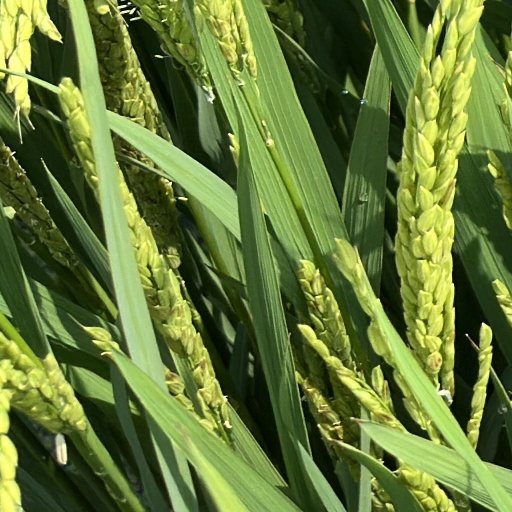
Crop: rice